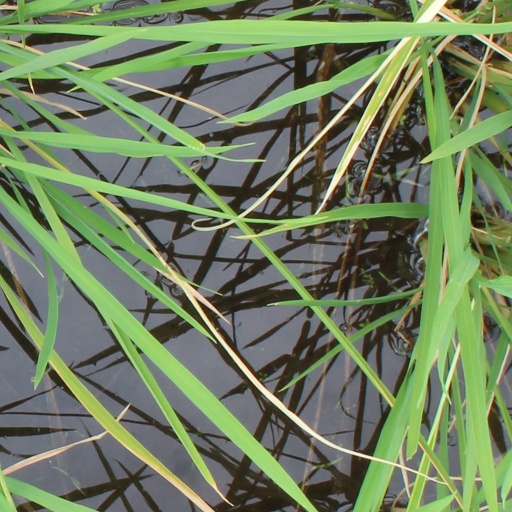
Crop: rice